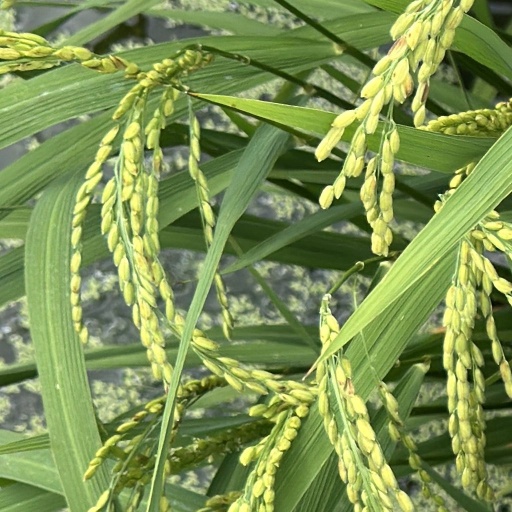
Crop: rice